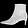
Label: Ankle boot